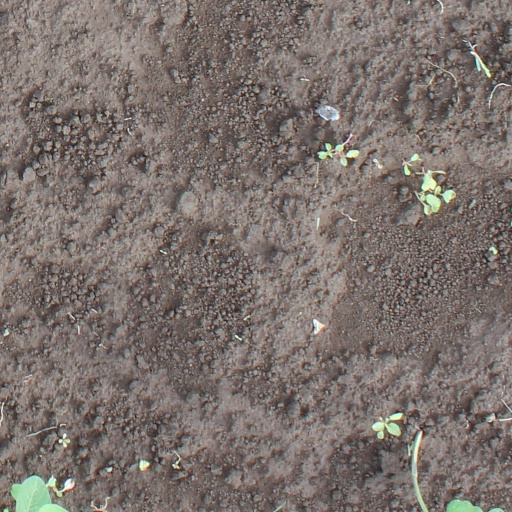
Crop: soybean